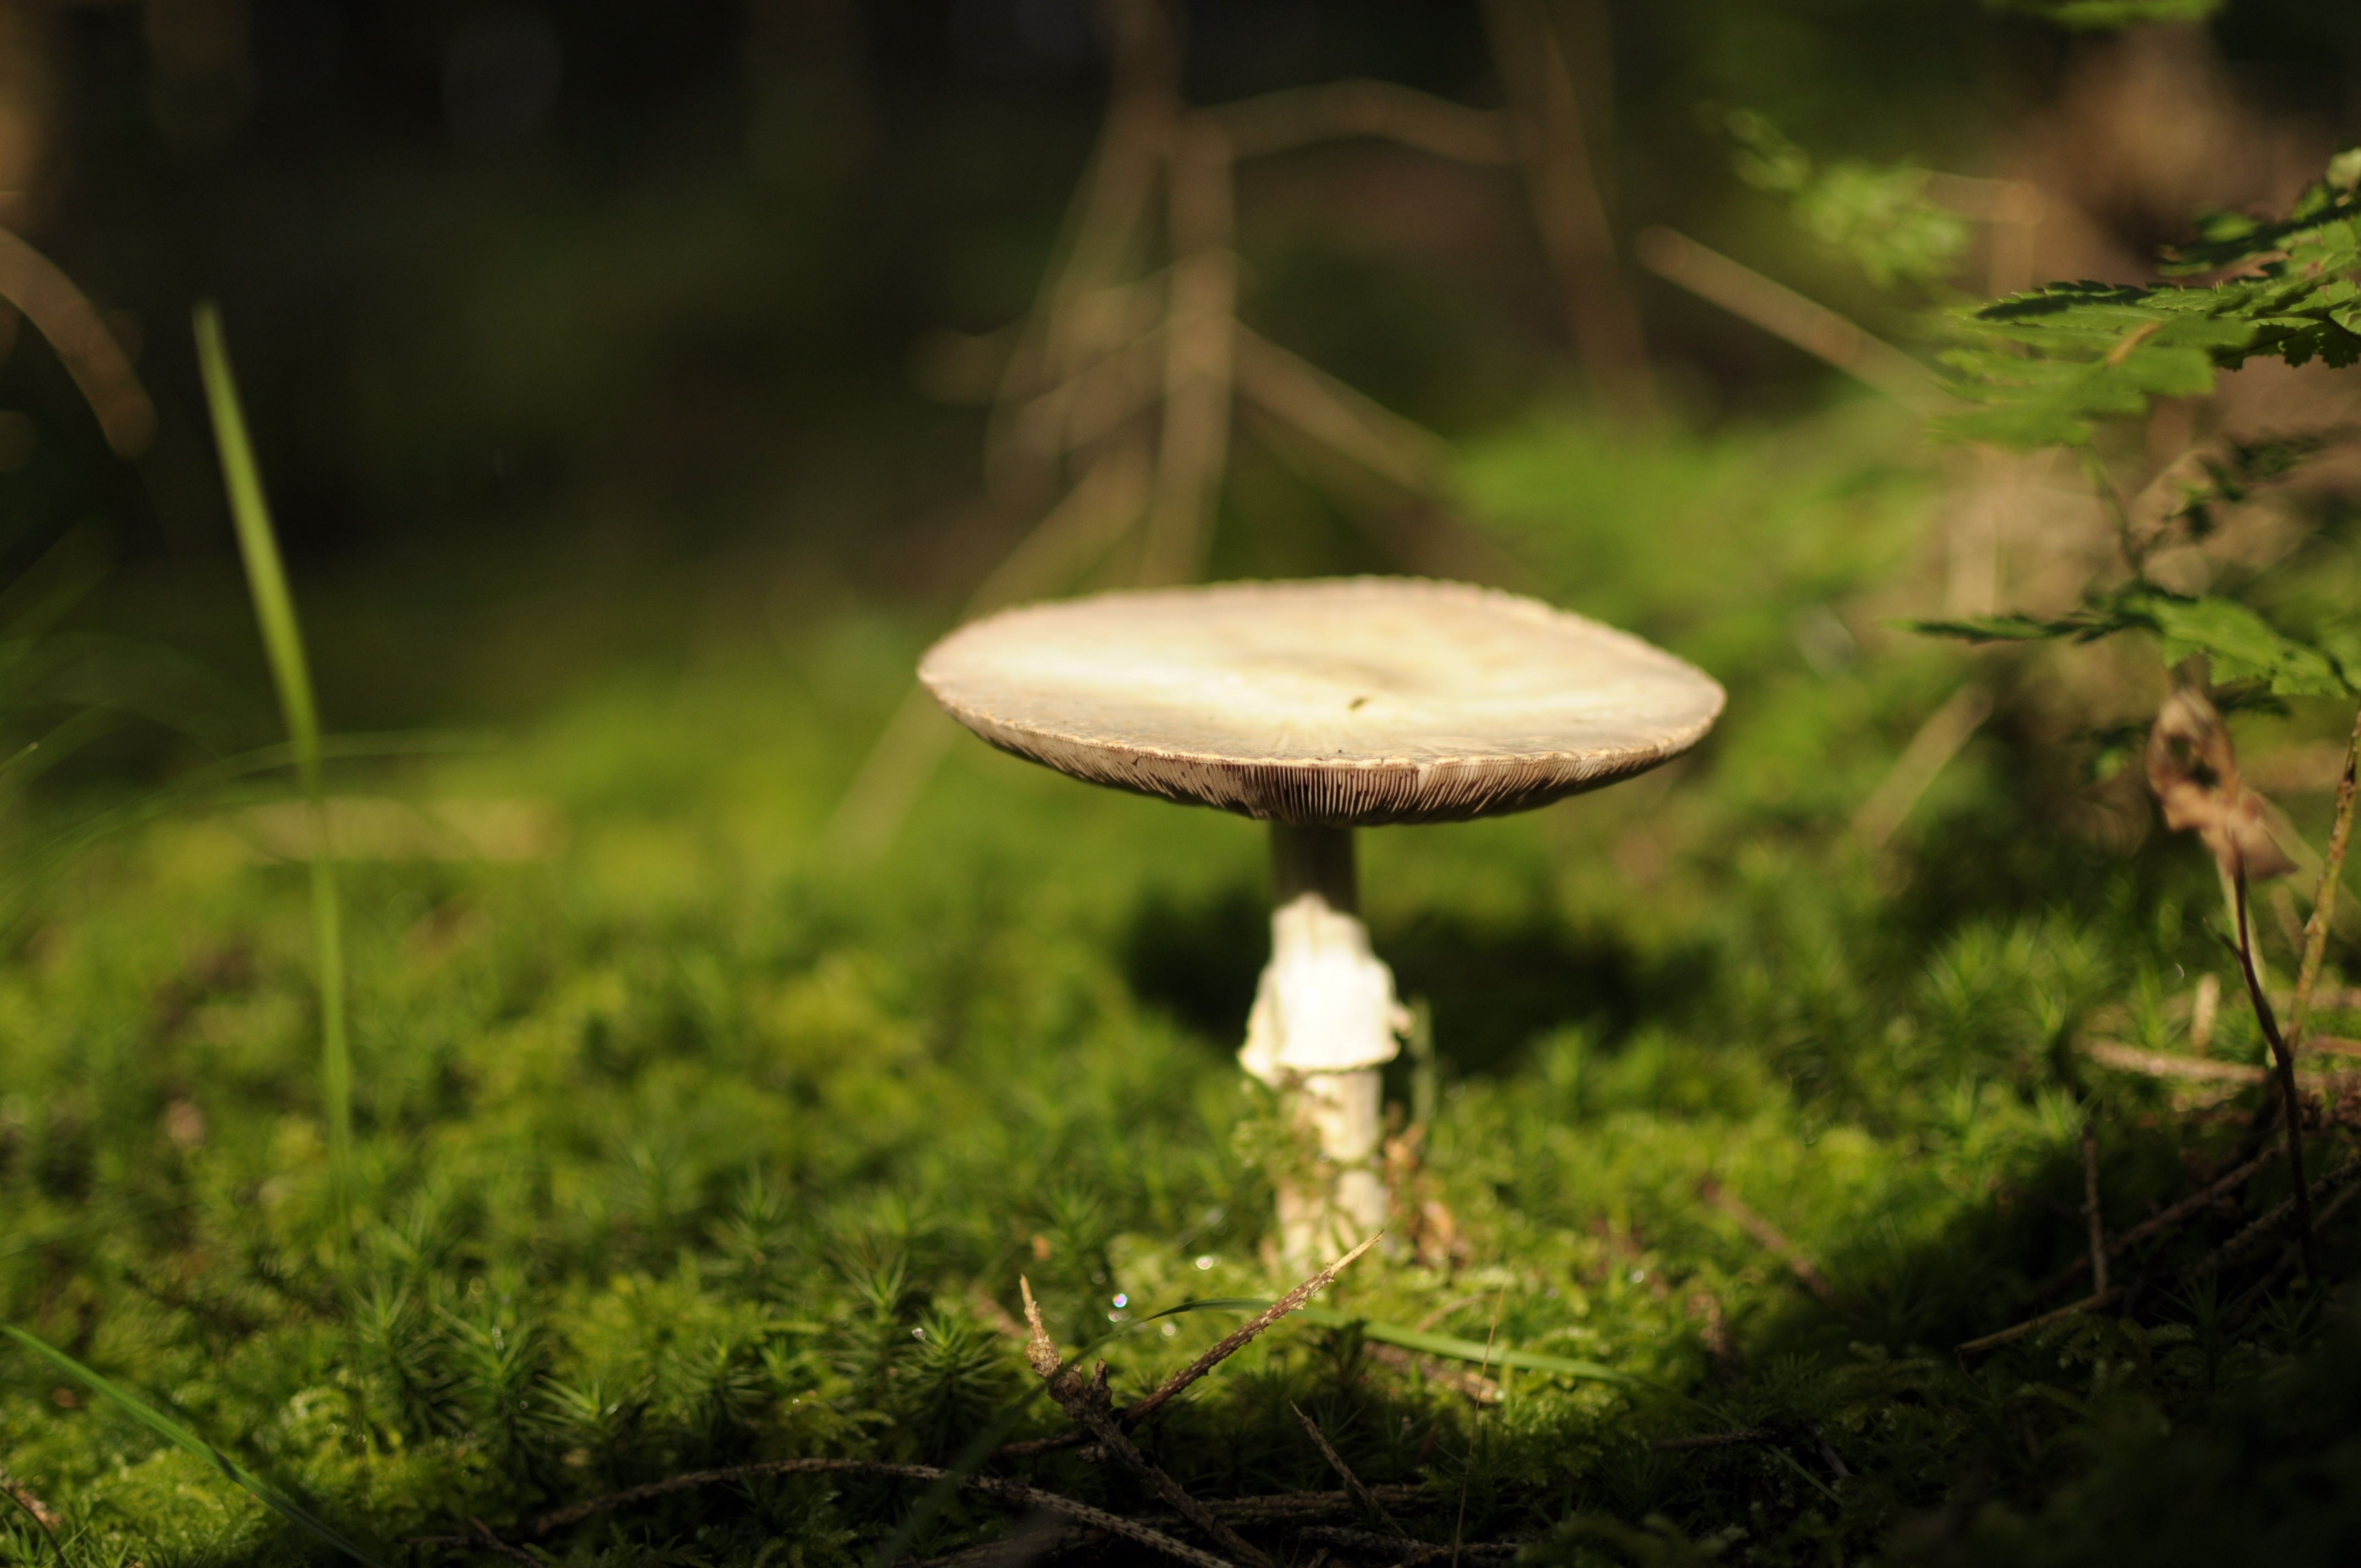
tree, nature, forest, grass, lawn, sunlight, leaf, green, jungle, autumn, soil, botany, mushroom, flora, fungus, rainforest, woodland, habitat, macro photography, natural environment, penny bun